2 Maccabees

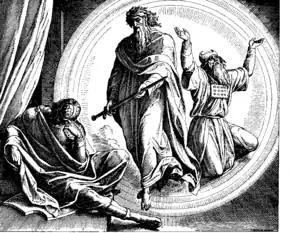
"Vision of Judas Maccabee", 1860 woodcut by Julius Schnorr von Karolsfeld

2 Maccabees both starts and ends its history earlier than 1 Maccabees does, instead covering the period from the high priest Onias III and King Seleucus IV (180 BC) to the defeat of Nicanor in 161. The exact focus of the work is debated. All agree that the work has a moralistic tenor, showing the triumph of Judaism, the supremacy of God, and the just punishment of villains. Some see it as a paean to Judas Maccabeus personally, describing the background of the Revolt to write a biography praising him; some see its focus as the Second Temple, showing its gradual corruption by Antiochus IV and how it was saved and purified; others see the focus as the city of Jerusalem and how it was saved; and others disagree with all of the above, seeing it as written strictly for literary and entertainment value.